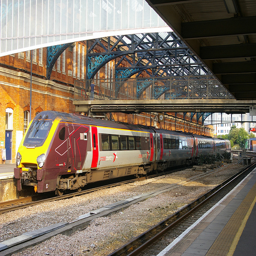
A train on tracks parked on the side of station
a passenger trains passing through a train station
A train traveling down train tracks near a building.
a yellow white and red train engine pulling its cars
A long train on the tracks under a metal structure.